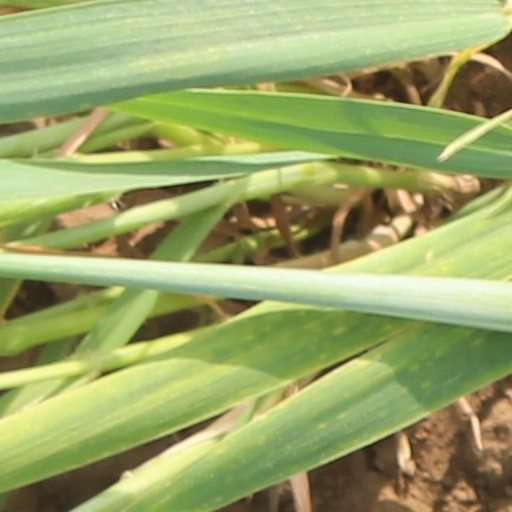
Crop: wheat